Hemophagocytic lymphohistiocytosis

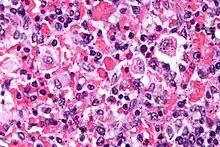
Micrograph showing red blood cells within macrophages. H&E stain.

In hematology, hemophagocytic lymphohistiocytosis (HLH), also known as haemophagocytic lymphohistiocytosis (British spelling), and hemophagocytic or haemophagocytic syndrome, is an uncommon hematologic disorder seen more often in children than in adults. It is a life-threatening disease of severe hyperinflammation caused by uncontrolled proliferation of benign lymphocytes and macrophages that secrete high amounts of inflammatory cytokines. It is classified as one of the cytokine storm syndromes.